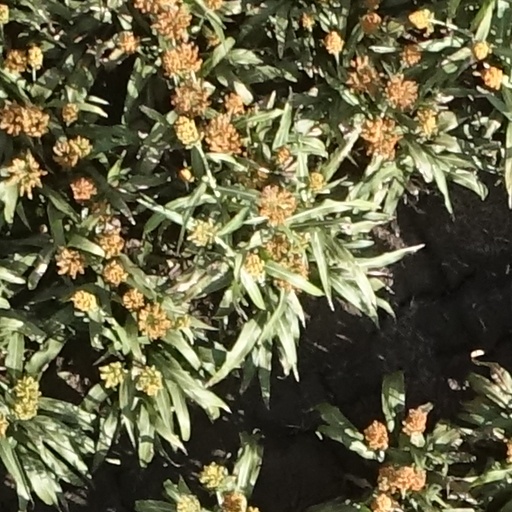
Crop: sorghum